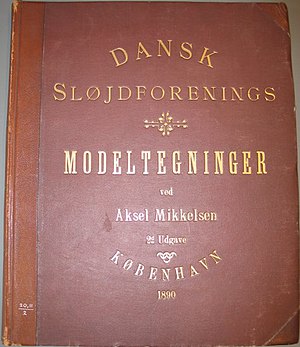
Dansk Sløjdforening
Dansk Sløjdforenings Modeltegninger ved Aksel Mikkelsen, 2. Udgave, København 1890, kan ses hos Dansk Sløjdlærerskole
2. udgave af den første samling modeltegninger til sløjd udgivet af sløjdskoleforstander Aksel Mikkelsen i 1890.
Dansk Sløjdforening var den første af de faglige foreninger, der har virket fra de to sløjdlærerskolers oprettelse i 1886 til i dag. Det var Askov Sløjdlærerskole og Dansk Sløjdlærerskole.